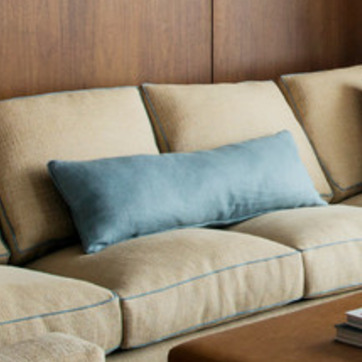
Material: fabric